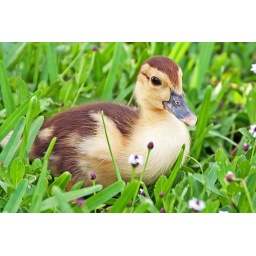
I spotted a duck with her babies in Coconut Creek, FL